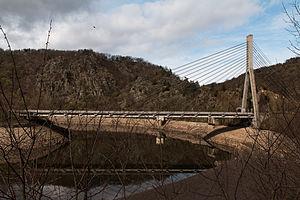
Unieux est une commune française située dans le département de la Loire, en région Auvergne-Rhône-Alpes, en banlieue de l'unité urbaine de Saint-Étienne.